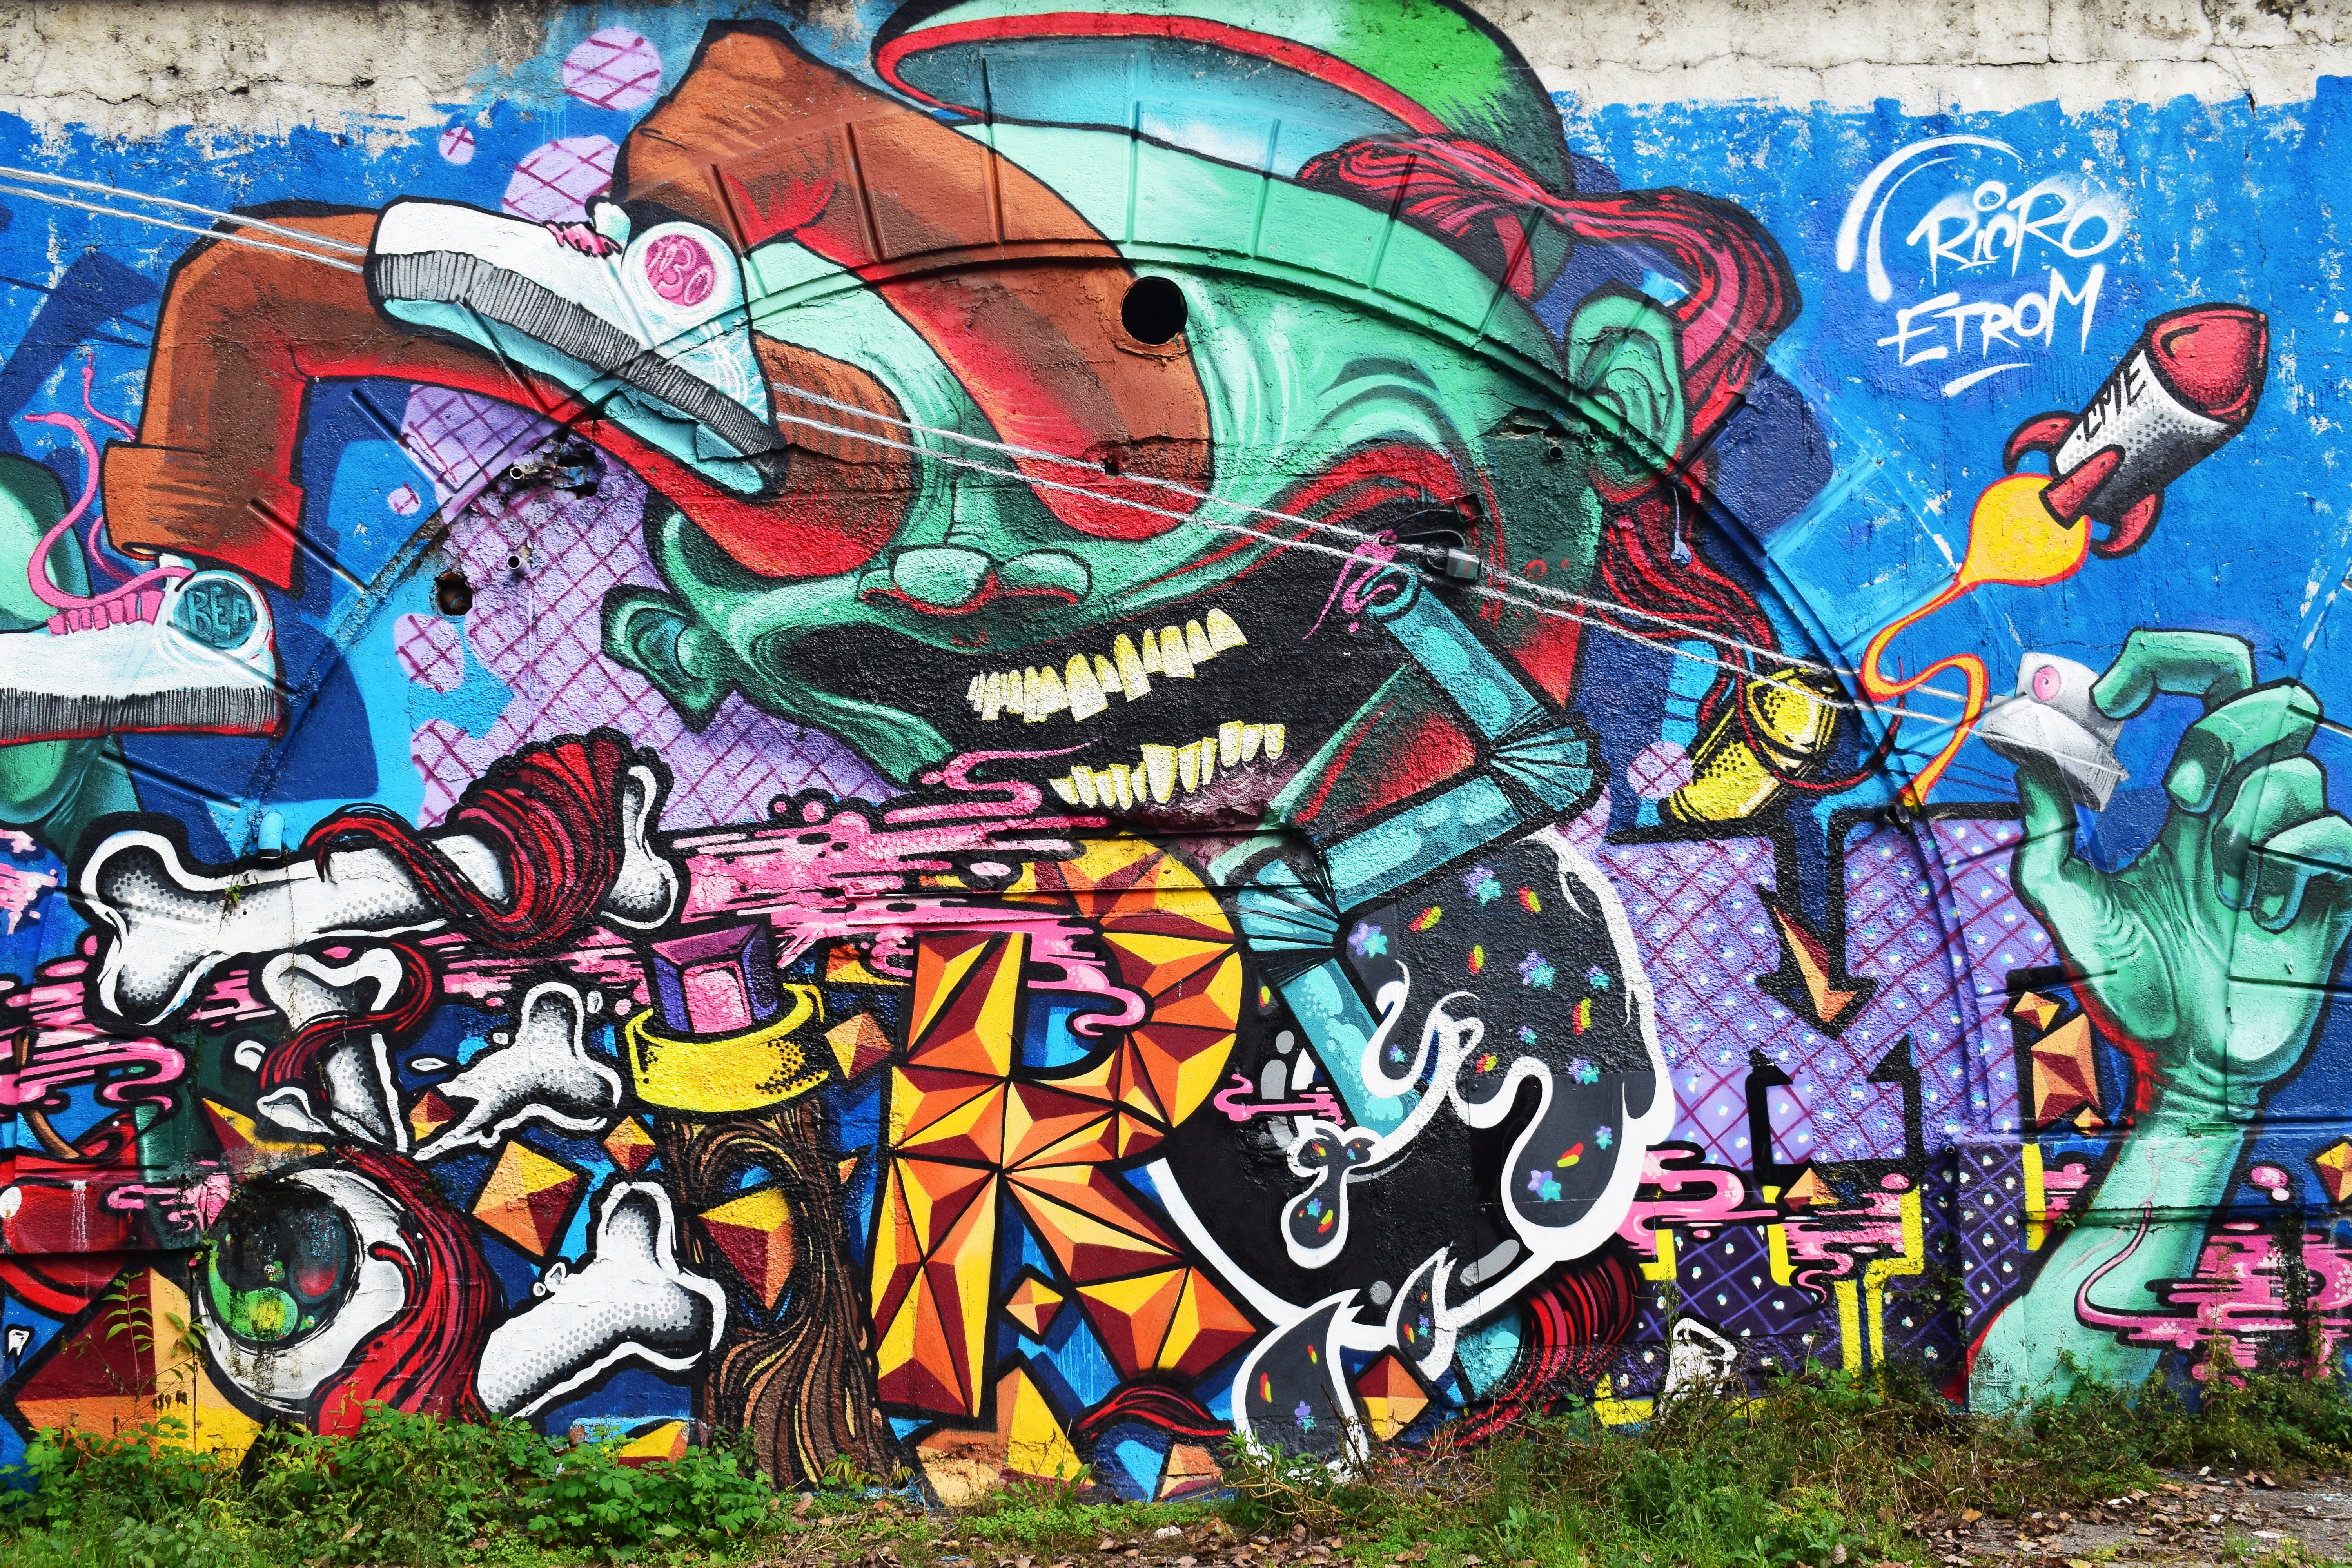
graffiti, street art, art, mural